List of guitar tunings

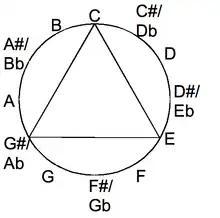
For every major-thirds tuning, the consecutive open-notes are separated by four semitones, and so three strings cover the twelve notes of the octave.

In modal tunings, the strings are tuned to form a chord which is not definitively minor or major. These tunings may facilitate very easy chords and unique sounds when the open strings are used as drones. Often these tunings form a suspended chord on the open strings. A well known user of modal tunings is Sonic Youth.